Eco-costs value ratio

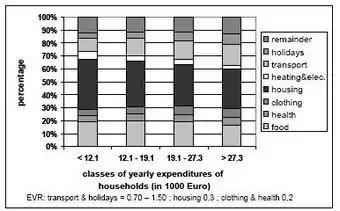
Figure 5. The consumer's side: preference of expenditures in Dutch households.

The reason is that the economies of scale for production and distribution are available and that the new product is marketed to an existing client base which is used to the brand name, the quality standards, the service system, etc.